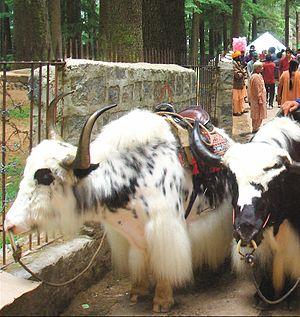
L’histoire de l'agriculture est l'histoire de la domestication des plantes, des animaux et du développement, par les êtres humains, des techniques nécessaires pour les cultiver ou les élever, puis de la modification des écosystèmes cultivés, transformés en agroécosystèmes. L'agriculture est apparue indépendamment dans différentes parties du monde lors de la Révolution néolithique, il y a parfois plus de dix mille ans. On peut supposer que cela a débuté par une agriculture de subsistance. Puis, peu à peu, s'est créée une agriculture de production et de négoce.